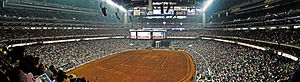
NRG Stadium
NRG Stadium
NRG Stadium er et stadion i Houston i Texas, USA, der er hjemmebane for NFL-klubben Houston Texans. Stadionet har plads til 71.500 tilskuere. Det blev indviet 24. august 2002, i forbindelse med at Texans kom ind i ligaen.